Surgical shock

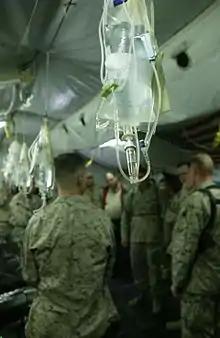
Intravenous therapy in the emergency room of the US Marine Corps' Surgical Shock Trauma Platoon

Surgical shock is a physiologic state of shock which can be related to complications of surgery or the surgery itself. Shock is defined as insufficient perfusion or blood flow to organs and body tissue that causes organ and tissue dysfunction, and can be divided into different types depending on the cause and symptoms. A common type of surgical shock is hypovolemic shock, which is often caused by blood loss. Other types of shock include cardiogenic, obstructive and distributive. Failure to identify and treat the underlying cause of shock in any setting may lead to irreversible multiple organ damage, organ failure, and death.